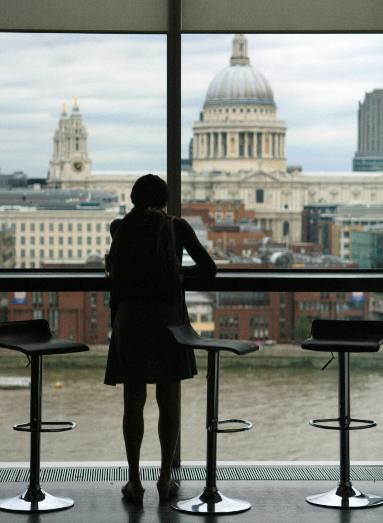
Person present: No